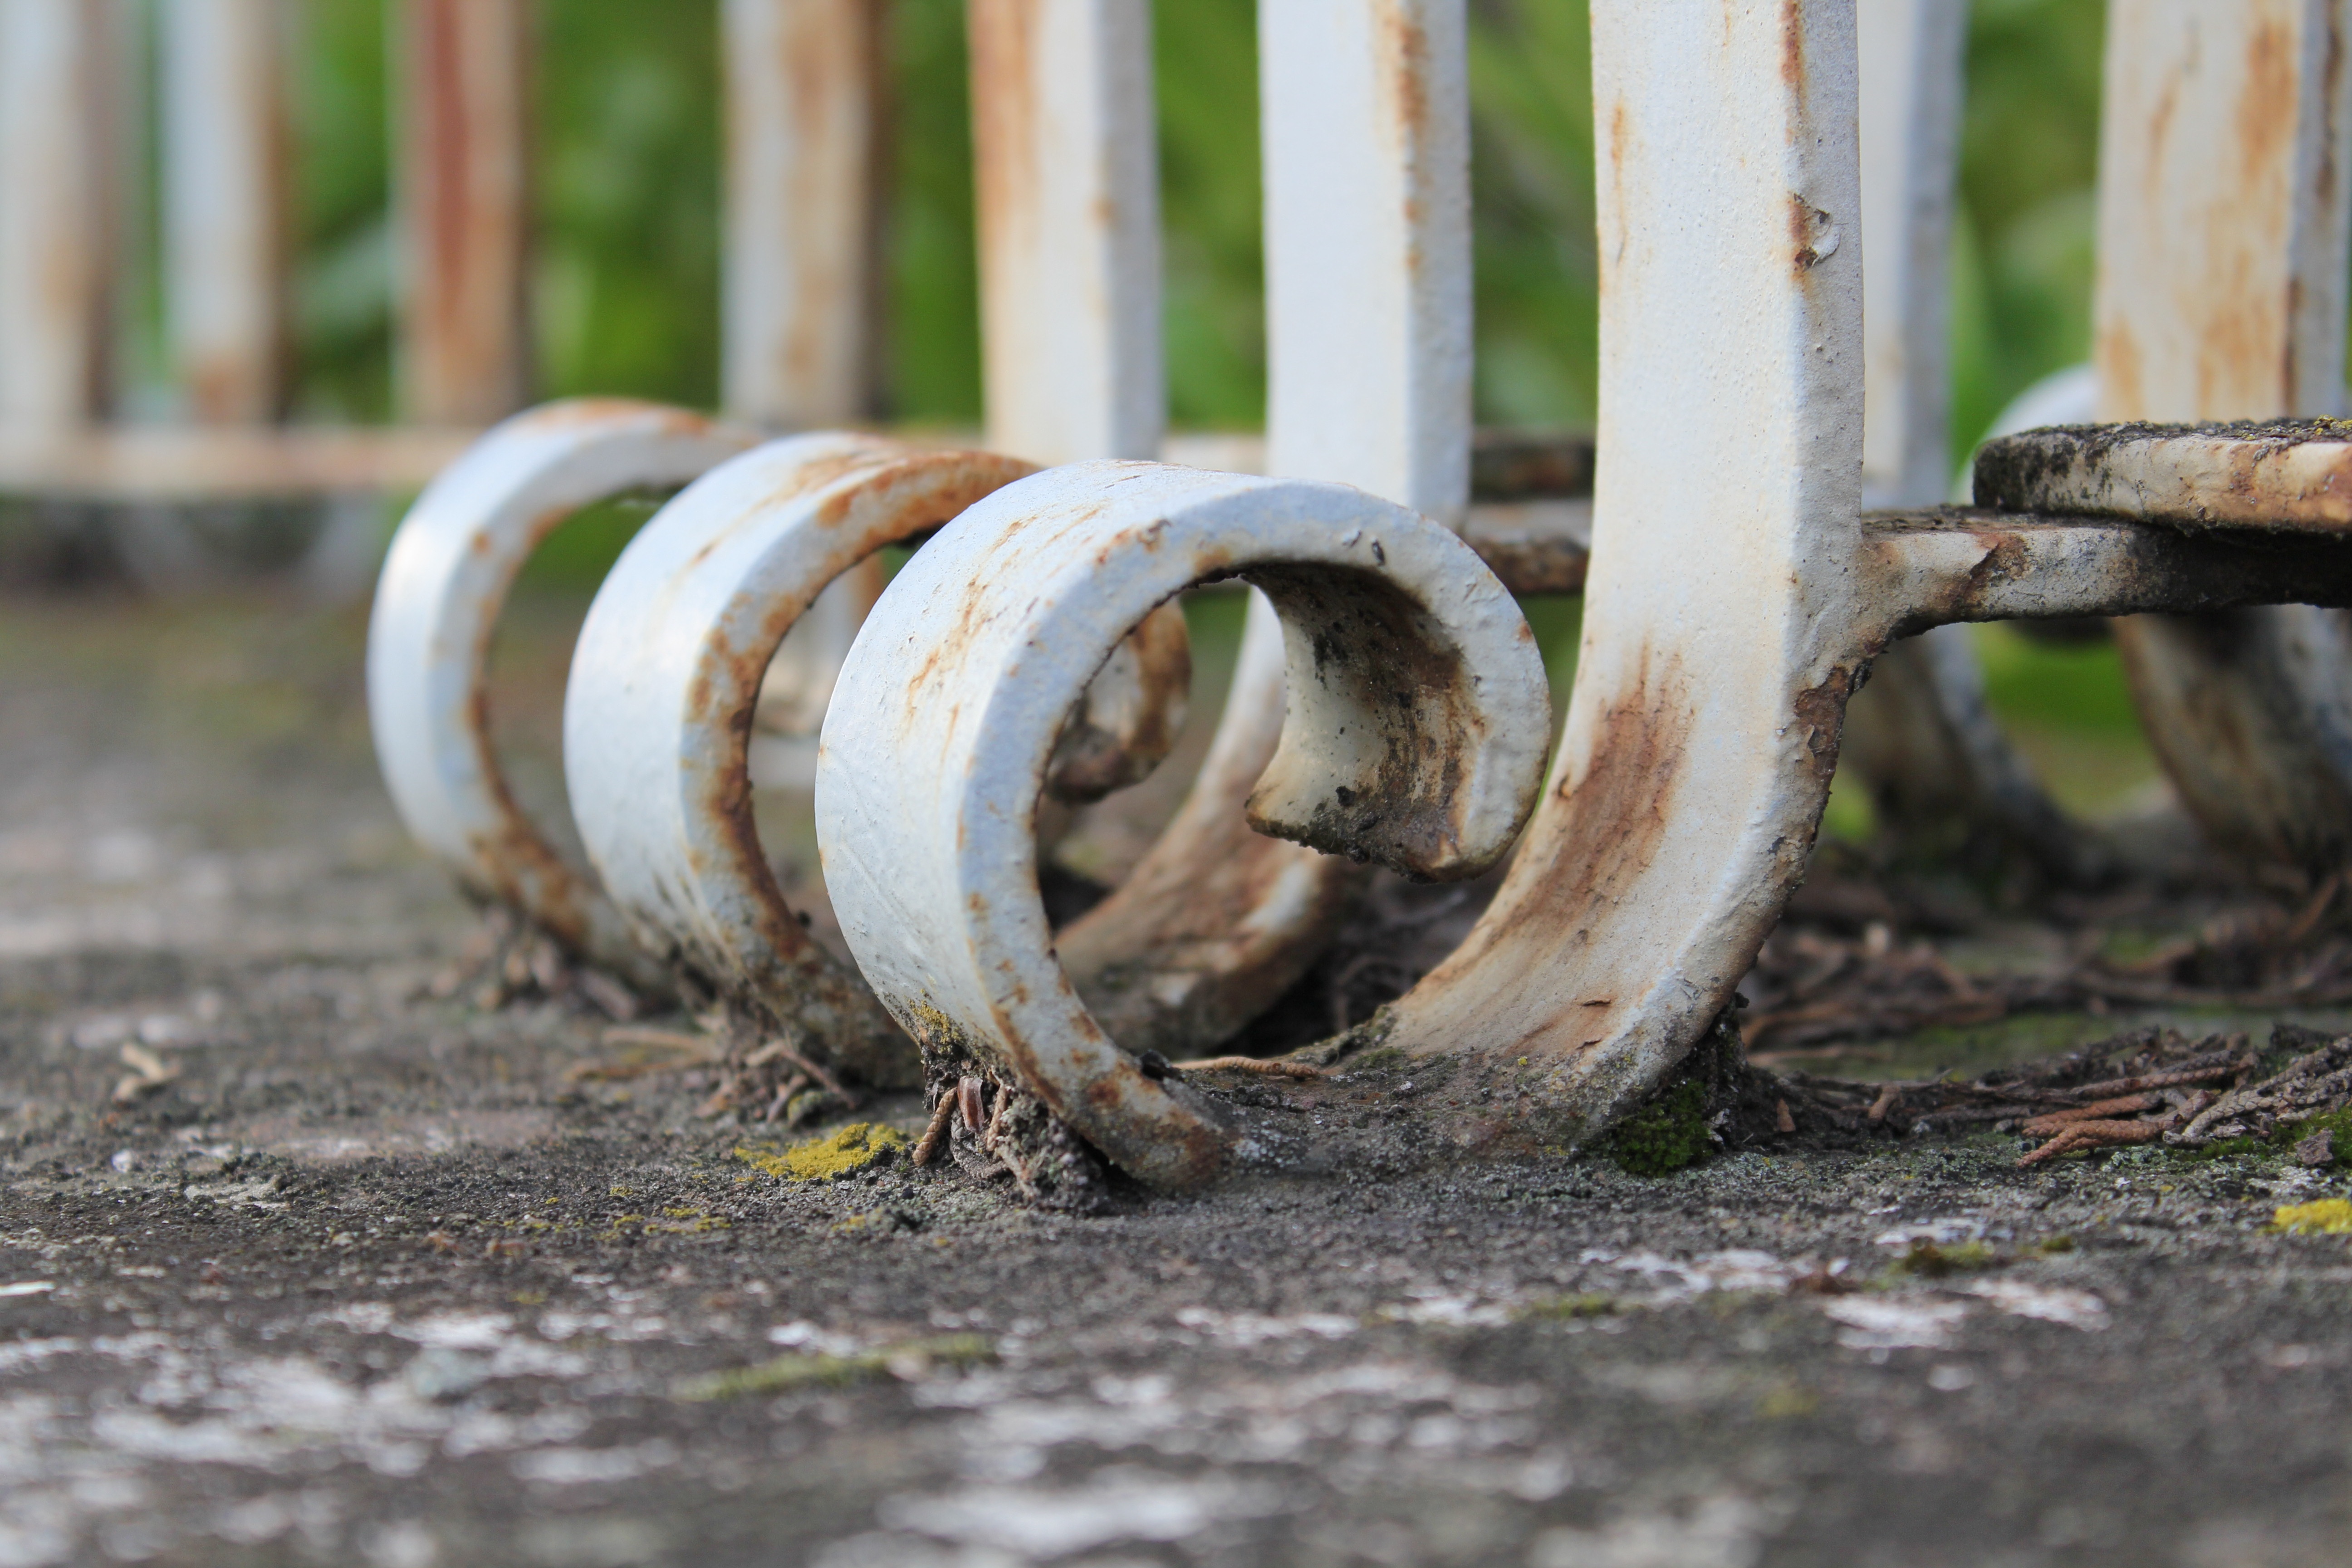
tree, branch, wood, leaf, green, man made object